Tom Aikens

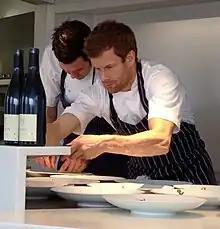
Aikens in 2012

Tom Aikens (born 1970), also named Tom Aitkens, is an English Michelin-starred chef. Aikens briefly worked for chefs in London and Paris restaurants. Under his tenure from 1996 to 1999 as head chef and then chef patron, Pied à Terre earned its two Michelin stars in January 1997.